I Love Her (film)

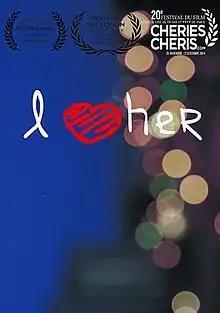
Film poster

I Love Her is a 2013 Ukrainian drama short film directed by Darya Perelay. It is the first Ukrainian movie about a lesbian relationship and is one of the first LGBT films produced in Ukraine.